Lycurgus Stoner House

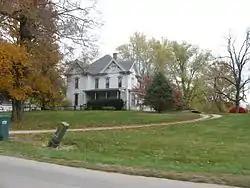
Lycurgus Stoner House, October 2011

Lycurgus Stoner House, also known as the Edna Brown House, is a historic home located in Washington Township, Putnam County, Indiana. It was built in 1883–1884, and is large -story, vernacular frame dwelling with Italianate and Eastlake movement design elements. It features a hipped roof with gables and projecting bay.